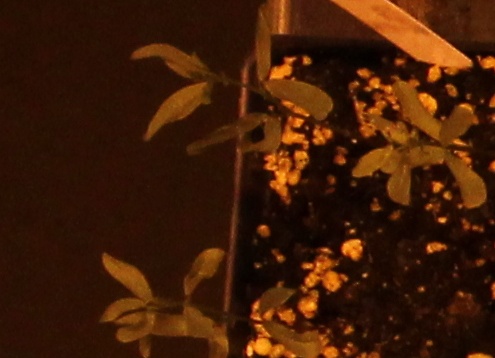
Label: Lentil